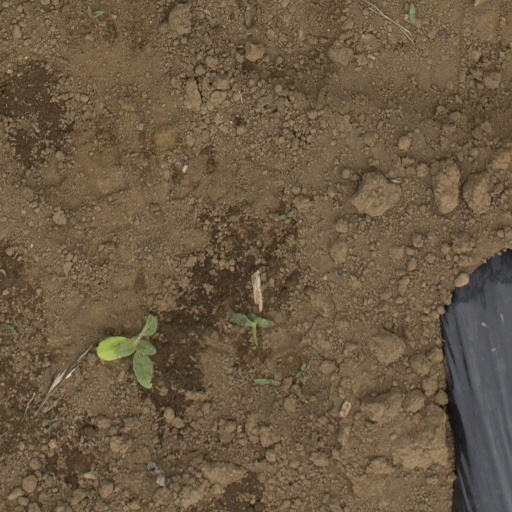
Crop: Jerusalem artichoke